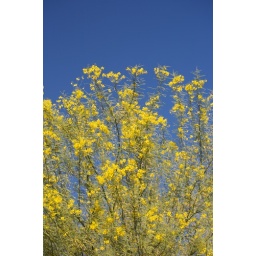
This palo verde tree was in bloom with a profusion of yellow flowers.